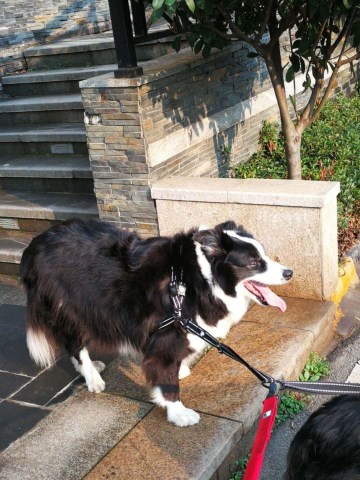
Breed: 2594-n000109-Border_collie